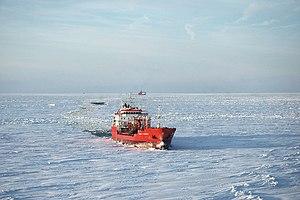
La certification glace est attribuée aux navires possédant une structure renforcée et des équipements spécifiques leur permettant de naviguer dans des eaux prises par les glaces.
Le golfe de Finlande est un bras oriental de la mer Baltique séparant la Finlande de l'Estonie. Le delta de la Neva, au fond de ce golfe à l'est, offre une ouverture maritime à la Russie.